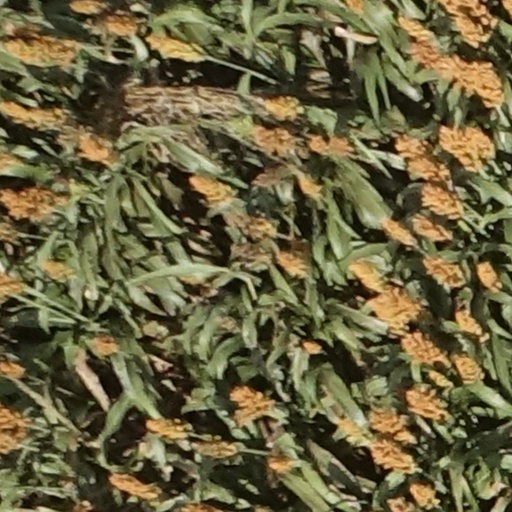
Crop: sorghum